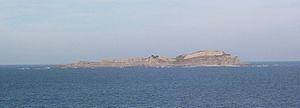
Bermeo est une commune de la comarque de Busturialdea en Biscaye dans la communauté autonome du Pays basque. Il s'agit de la localité la plus peuplée de la région du Urdaibai avec plus de 17 000 habitants. La ville a eu le titre de « Tête de Biscaye » de 1476 à 1602. Elle a été fondée en 1236.